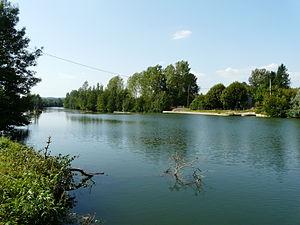
Vue depuis la Caillade, l'Isle entre Sourzac (à gauche) et Saint-Louis-en-l'Isle (à droite), Dordogne, France. Vue prise en direction de l'aval.
Sourzac est une commune française située dans le département de la Dordogne, en région Nouvelle-Aquitaine.